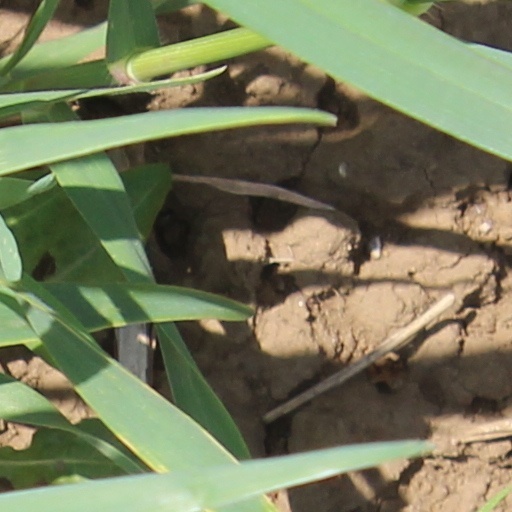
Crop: wheat